2006 Texas Longhorns football team

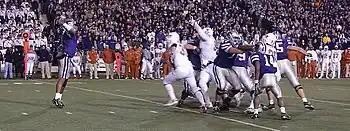
Josh Freeman uses all of his 6'6 frame to pass over the Texas line.

The day of the game, the betting line in Las Vegas casinos favored then #4 ranked Texas by 16 points against an unranked 6–4 Kansas State team. Kansas State won the coin toss and elected to kick. The kick was a touchback and Texas made 4 first downs in a 10 play drive from the Texas 20 to the Kansas State 1, where Texas had their fifth first-down of the game. Two rushing plays by tailback Selvin Young were unsuccessful, as was a third down carry by red-shirt freshman quarterback Colt McCoy. On fourth down from the Kansas State 1 yard-line, Texas again opted to keep the ball in the hands of McCoy. He made the touchdown on a run up the middle, but was buried in a pile of defenders. McCoy came off the field holding his right shoulder and then was seen wincing in pain as trainers attended to him on the sideline. He was taken into the locker room for further evaluation and returned to the sideline in the first half, where he threw some warm-up passes. However, McCoy never re-entered the game and freshman quarterback Jevan Snead played the rest of the game in McCoy's place.